Wanderings of Sanmao

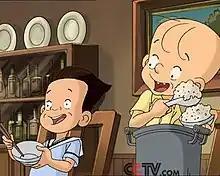

Wanderings of San Mao is a Chinese animated series in China based on the famous manhua character Sanmao. The series was invested, produced and broadcast by CCTV. It is also known as Story of San Mao's Vagrant Life or New Adventures of San Mao.